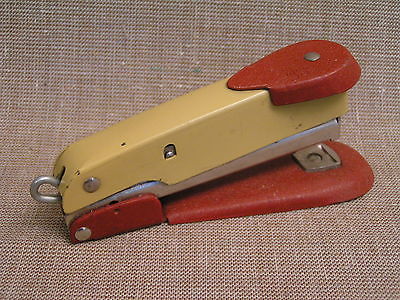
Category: stapler